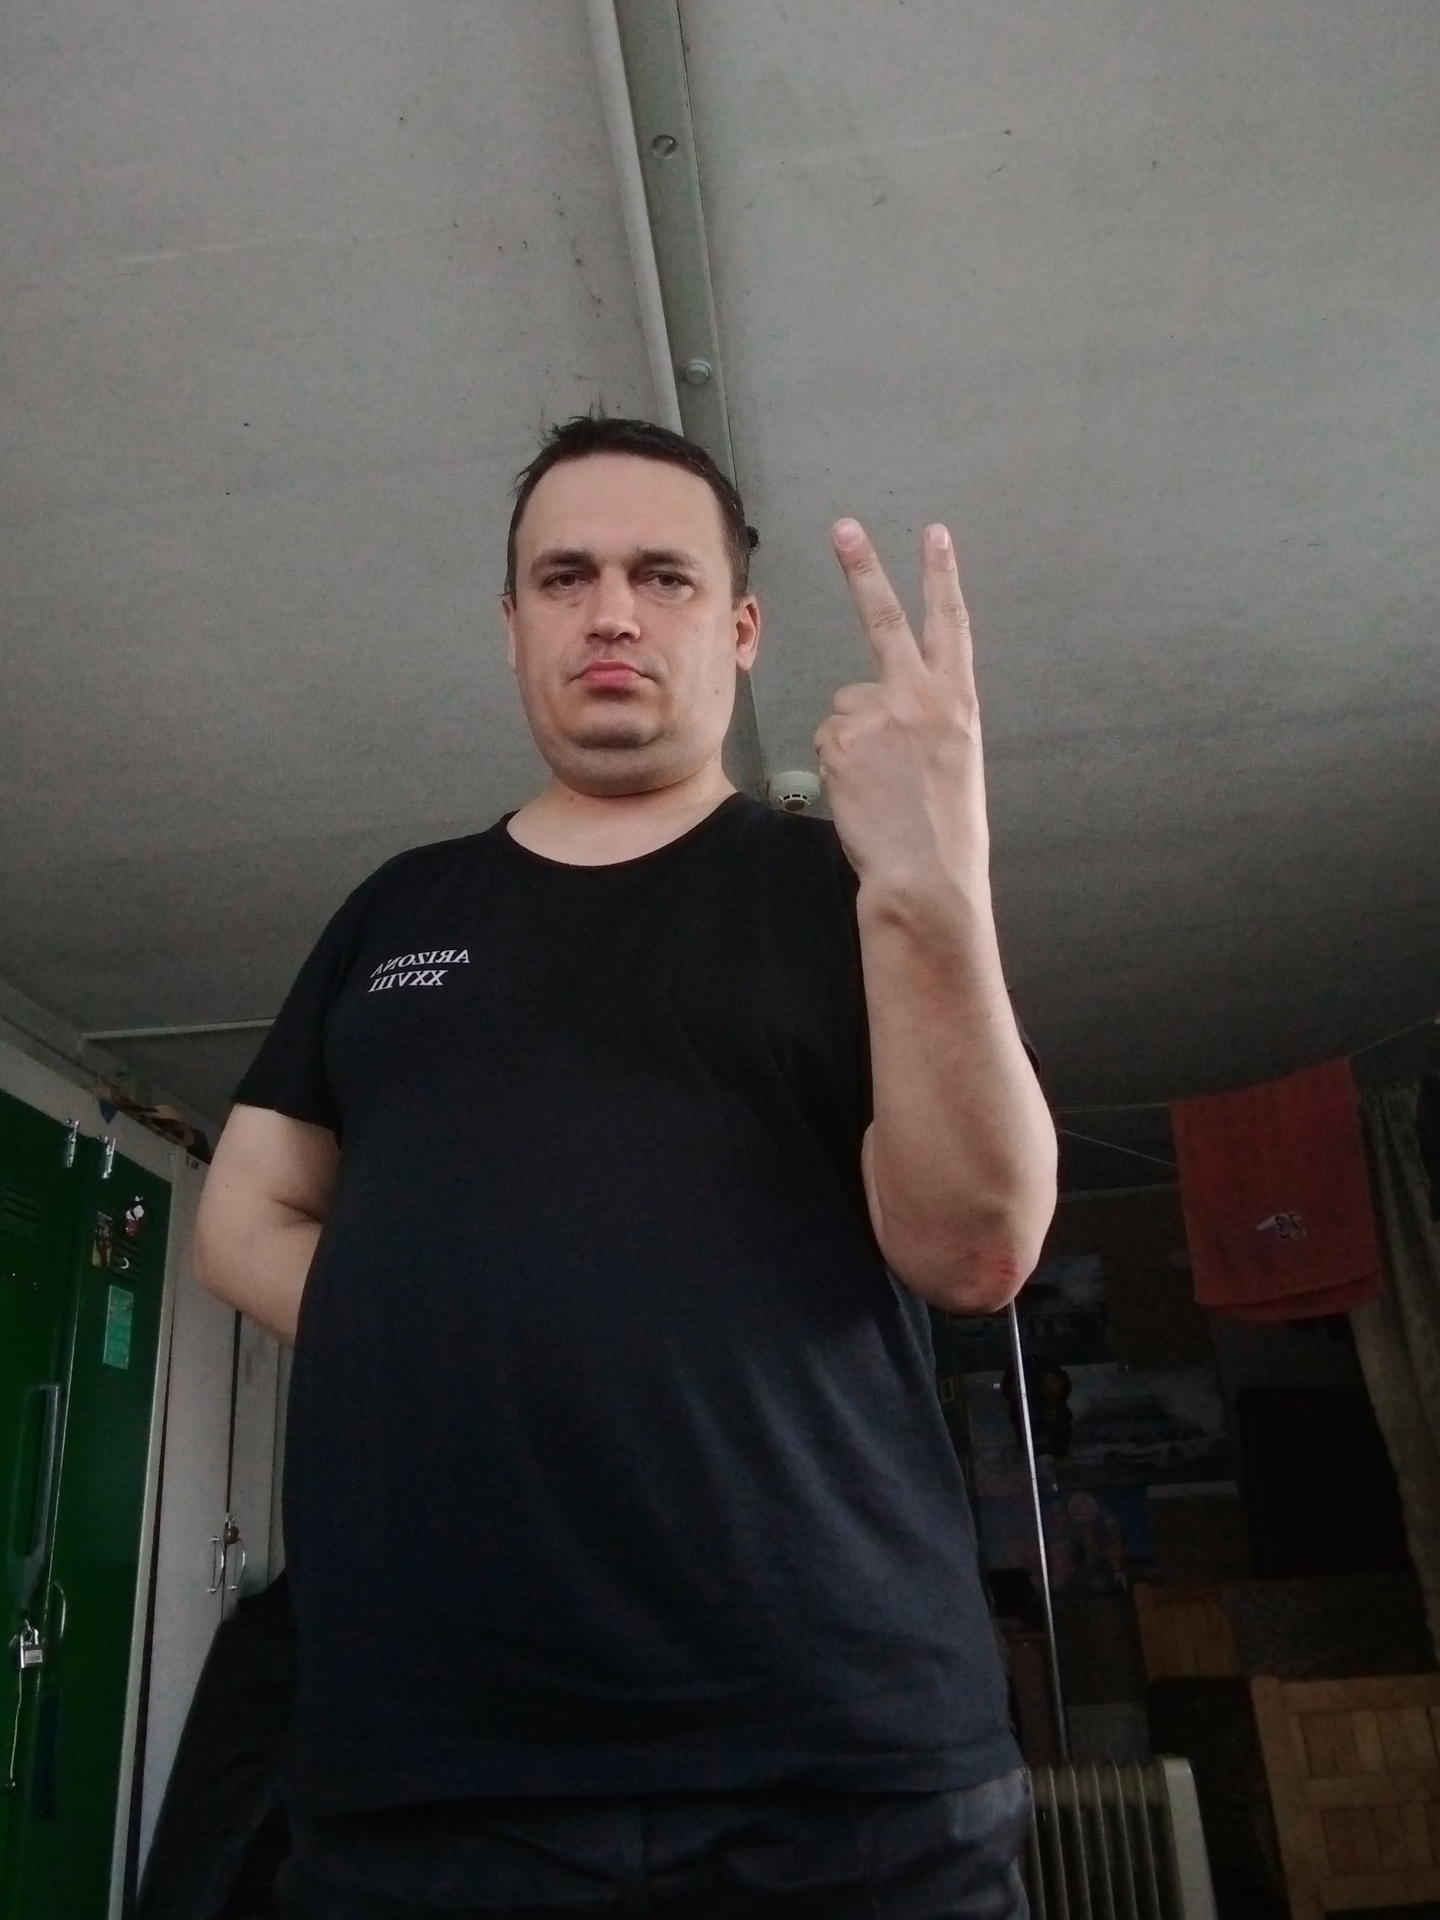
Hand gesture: peace_inverted